Tia (overseer of treasury)

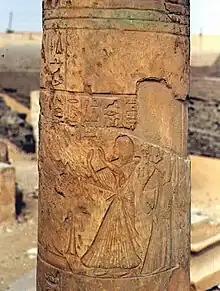
Column with the depiction of Tia and his wife Tia

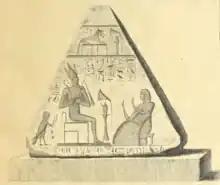
Pyramidion of the two Tias

Tia was an ancient Egyptian high official under king Ramses II. His main title was that of an overseer of the treasuries. Tia was married to a woman with the same name, the princess Tia who was sister of Ramses II.